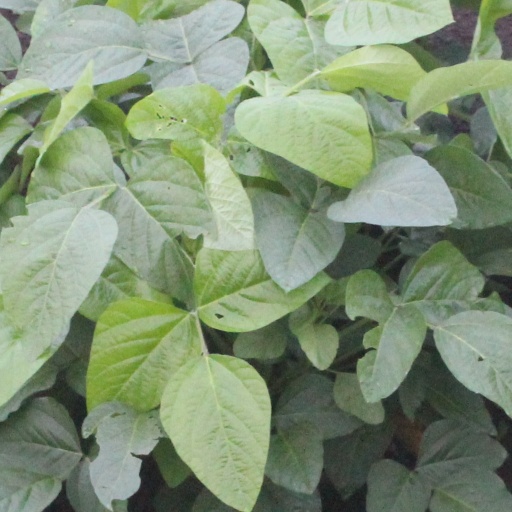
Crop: soybean